Piet Emmer

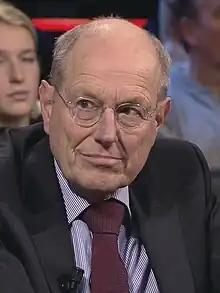
Piet Emmer (2018)

Pieter Cornelis (Piet) Emmer (born October 17, 1944) is a Dutch Emeritus Professor of Colonial History at Leiden University, specialising in the European Expansion, and related themes of slavery and immigration.